Renato Gardini

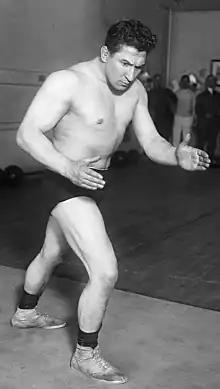
Gardini in 1924

Renato Umberto Giorgio Gardini (10 March 1889 – 29 September 1940) was a Greco-Roman wrestler from Italy. He competed in the 1912 Olympics, but lost in the fourth bout to Anders Ahlgren. After the Olympics he immigrated to the United States, where he competed professionally, and got married in 1922. He spent much time promoting wrestling in South America, where he died in 1940.